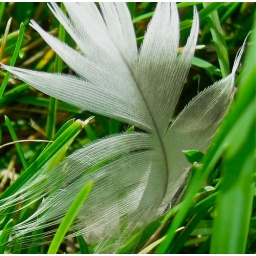
white feather in green green grass